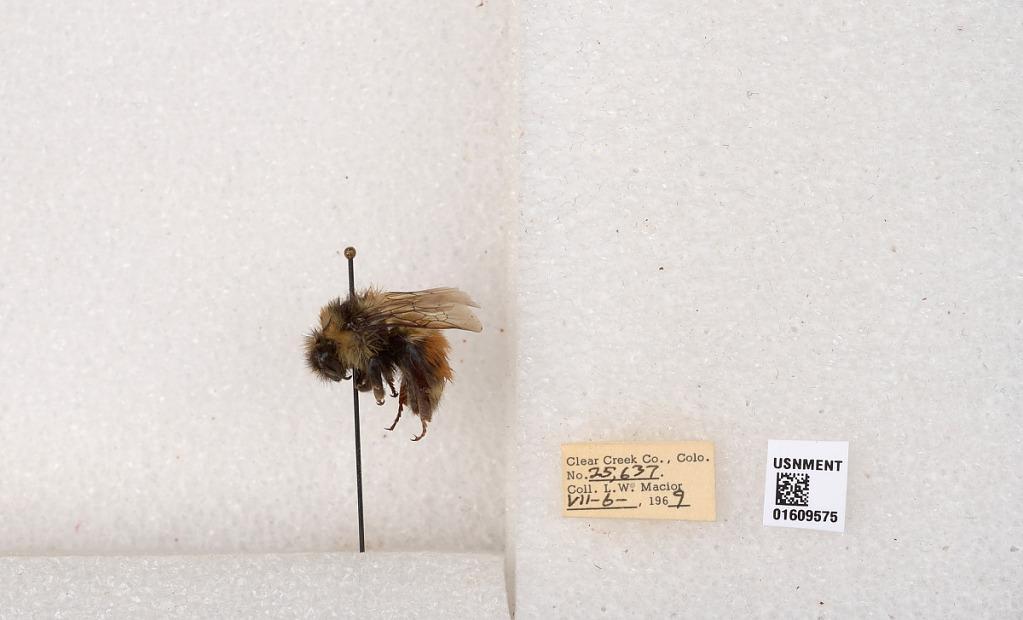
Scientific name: Bombus (Pyrobombus) sylvicola Kirby
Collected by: L. Macior
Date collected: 1969-7-6
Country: United States
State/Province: Colorado
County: Clear Creek
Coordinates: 39.6856, -105.645